Need for Speed: Porsche Unleashed

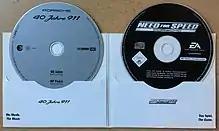
The 40 Jahre 911 game CD alongside a regular CD

The "40 Jahre 911 Bundle" was released on November 13, 2003 and was only available in Germany. It was a special 40th anniversary edition for the Porsche 911.